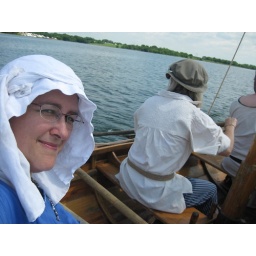
Day 134 Rowing on the lake in a viking ship